Describe the emotion expressed in this image:  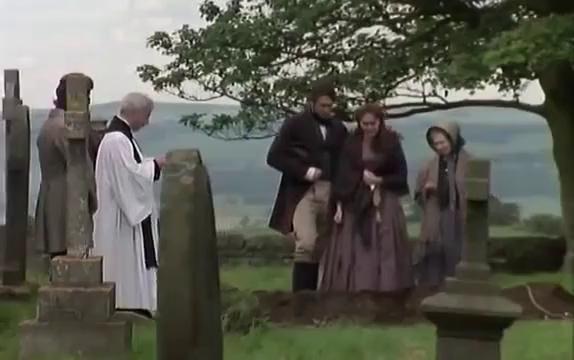
This person displays Pain, valence and arousal with low intensity.